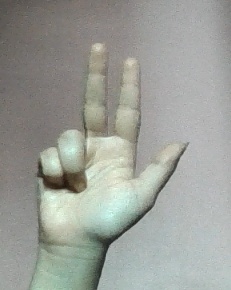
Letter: al